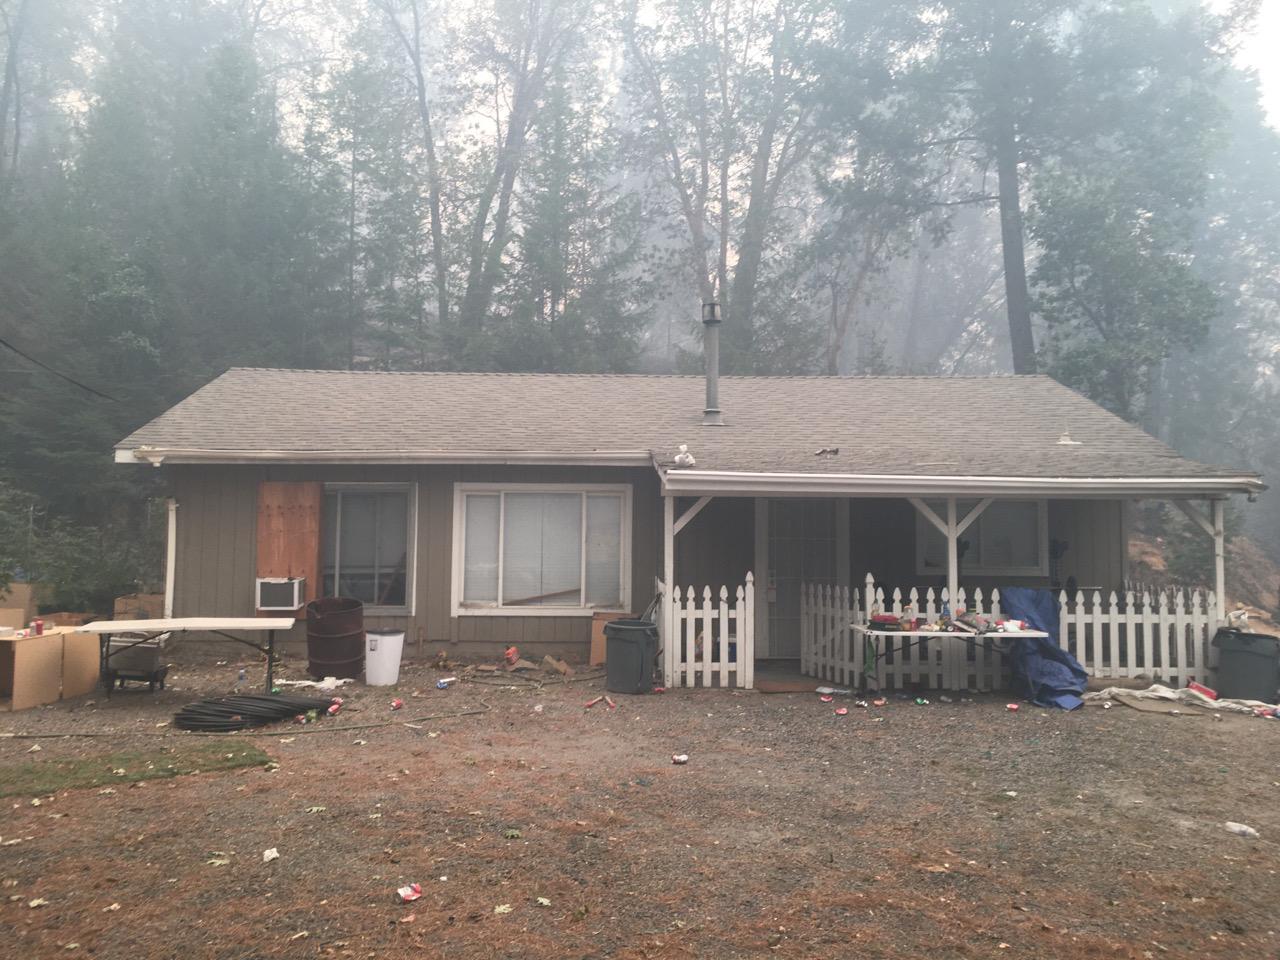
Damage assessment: no_damage